Castel Nuovo

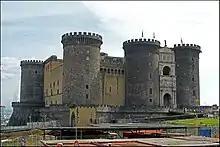
Castel Nuovo seen from the northwest in 2014. The main entrance is through a triumphal arch between two tall round towers.

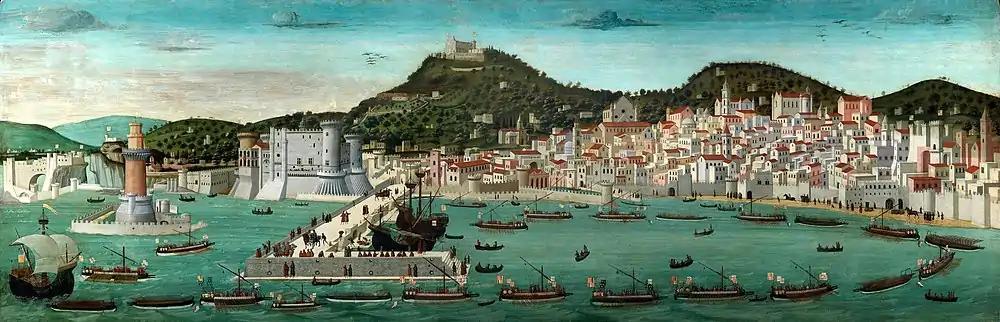
View of Naples in 1472 by Tavola Strozzi, with Castel Nuovo in center left

In 1443 Alfonso V of Aragon, who had conquered the throne of Naples, established a court in the castle, such as to compete with the Florentine court of Lorenzo de' Medici and the fortress was completely rebuilt in its present form, maintaining its function as the center of royal power.